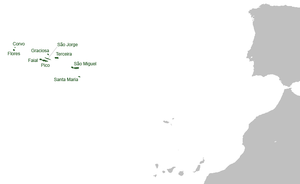
Voici une liste des îles appartenant au Portugal.